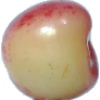
Label: Cherry Rainier 1